List of UK Rock & Metal Singles Chart number ones of 2006

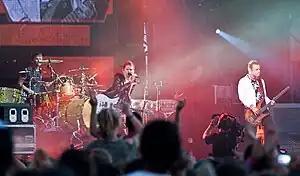
Muse were the most successful band on the chart in 2006, spending ten weeks at number one with "Supermassive Black Hole", "Starlight" (four weeks each) and "Knights of Cydonia" (two weeks).

The UK Rock & Metal Singles Chart is a record chart which ranks the best-selling rock and heavy metal songs in the United Kingdom. Compiled and published by the Official Charts Company, the data is based on each track's weekly physical sales, digital downloads and streams. In 2006, there were 24 singles that topped the 52 published charts. The first number-one single of the year was "One Way Ticket", the lead single from "One Way Ticket to Hell... and Back", the second album by The Darkness, which spent the first four weeks of the year at number one as part of a ten-week run which began in November 2005. The final number-one single of the year was "Welcome to the Black Parade", the lead single from My Chemical Romance's third album "The Black Parade", which spent the last two weeks of the year atop the chart.